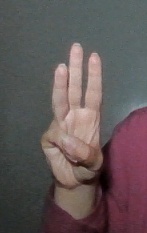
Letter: thaa